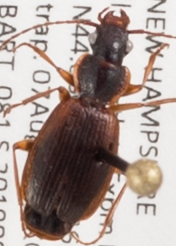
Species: Cymindis cribricollis
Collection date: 2019-08-07
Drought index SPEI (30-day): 0.264
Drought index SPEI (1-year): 1.13
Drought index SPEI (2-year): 0.88